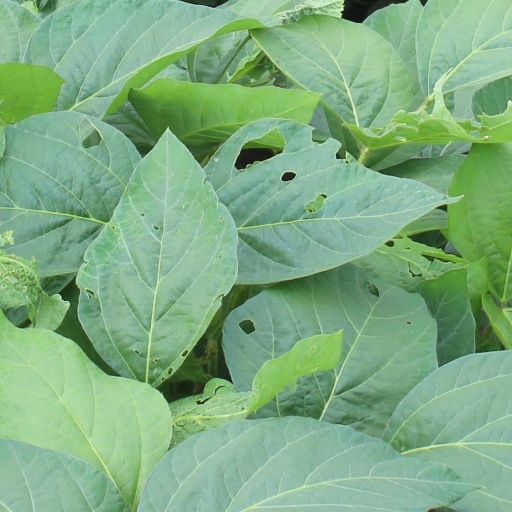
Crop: soybean